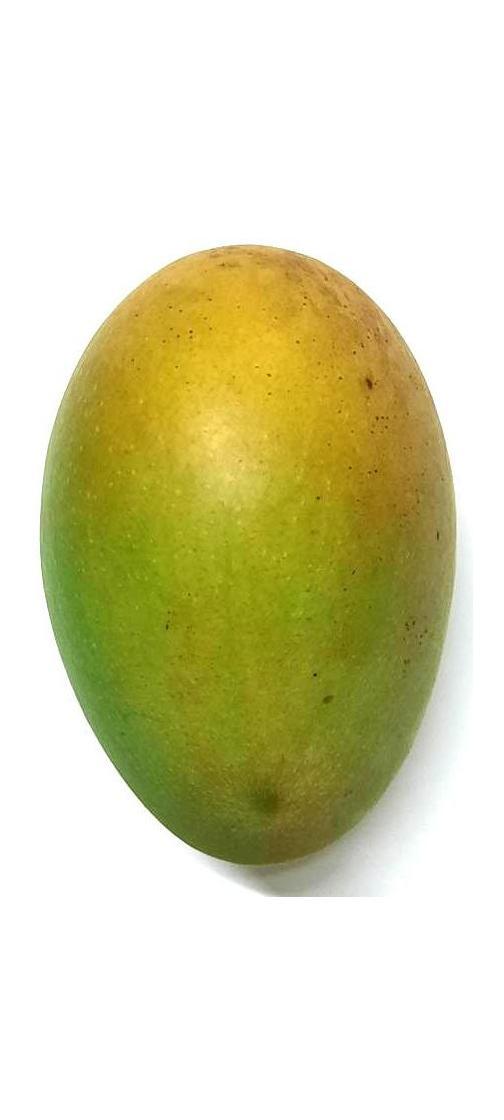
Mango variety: Shada